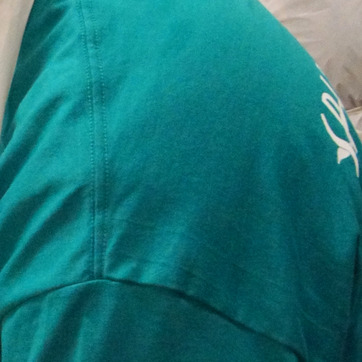
Material: fabric